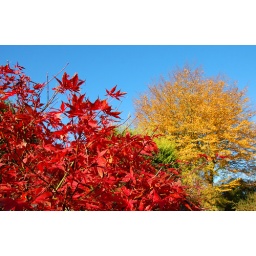
Red Acer leaves against a beautiful clear blue sky and the last yellow leaves of the trees.